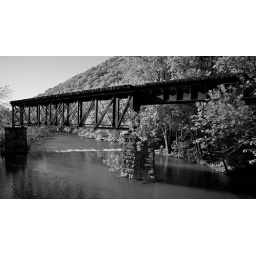
An old-time railroad bridge over the Little Juniata River in Tyrone, Pennsylvania, USA.